Tom Stalsberg

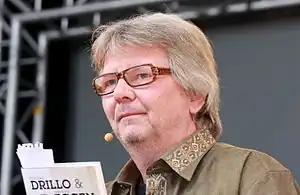
Tom Stalsberg

Tom Stalsberg (born 1957) is a Norwegian culture journalist, sports journalist (for "Dagbladet") and lyricist.